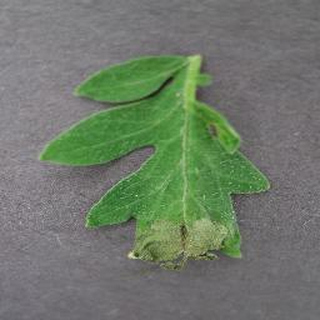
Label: tomato_late_blight